HMS Terpsichore (1785)

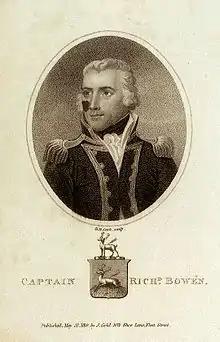
Captain Richard Bowen, "Terpsichore"s commander for many of her greatest exploits until his death at the Battle of Santa Cruz de Tenerife in 1797

Bowen and the "Terpsichore" spent some time in the North Sea, until December 1795, when his old patron, Jervis, replaced Admiral William Hotham as commander of the Mediterranean Fleet. Jervis requested Bowen to come out and take command of a squadron of small vessels operating around Gibraltar in defence of British trade and the garrison there. In early October 1796 the British squadron under Sir John Man was chased into Gibraltar by a Spanish fleet. Bowen set out in "Terpsichore" to report this to Jervis, and having rendezvoused with of Jervis's fleet on 10 October, began the return voyage to Gibraltar. While off Cartagena on 13 October, a frigate was spotted under full sail. Bowen's crew had been reduced by sickness, but he decided to chase down the mysterious sail. After closing on her, and determining that she was attempting to manoeuvre into a position to better fight the "Terpsichore", Bowen ordered a gun be fired to test her intent. This was instantly met with a broadside, and a general action began. After an hour and forty minutes the frigate surrendered, and was discovered to be the Spanish "Mahonesa". "Terpsichore" had four men wounded during the battle and none killed. "Mahonesa" was taken into service with the British as . Bowen received a piece of plate valued at 100 guineas.